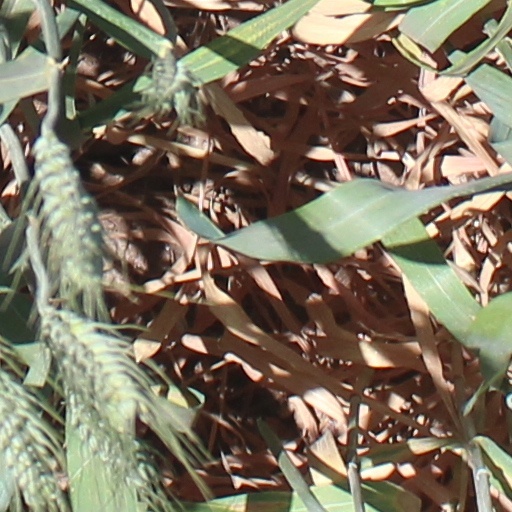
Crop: wheat